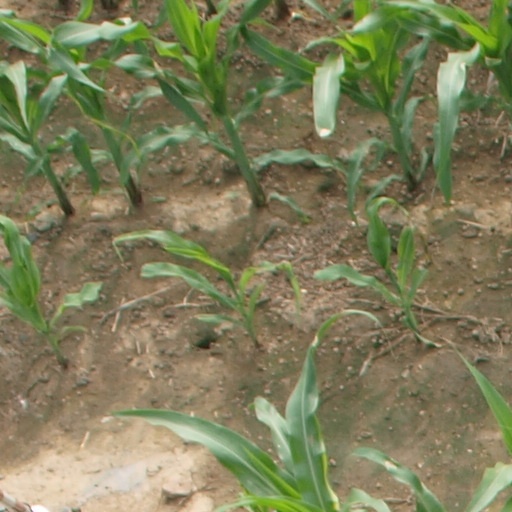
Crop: maize; corn